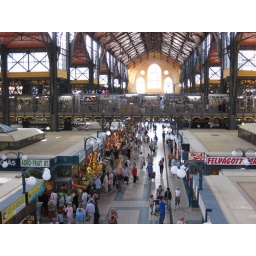
market in a converted train station